Yen Ming

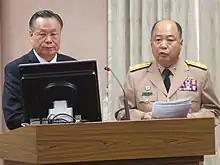
Yen Ming (left) and Hsiao Wei-min (right) in Legislative Yuan

Yen Ming (born 14 November 1949) was the Minister of National Defense of the Republic of China (Taiwan) from 8 August 2013 to 30 January 2015.